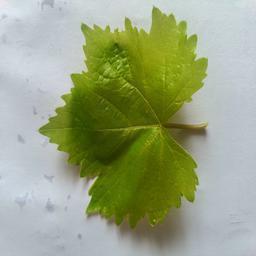
Label: Healthy Leaves